Von der Mühll

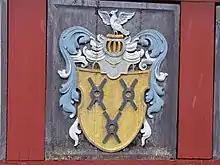
The coat of arms of the family Von der Mühll on the façade of the town hall of Herborn in Hessen, Germany.

Johannes' great-grandsons, Hans Georg (1648-1727) and Johann Valentin (1656-1732), came to Basel, Switzerland, in 1674 to work as saddlers and shoemakers, eventually becoming masters of their trade. The still existing Basel branch descends from Hans Georg, who became burgher of Basel in 1680. He was admitted to the "Zunft zum Himmel", and sat on the Grand Council of Basel from 1703 until his death in 1727.